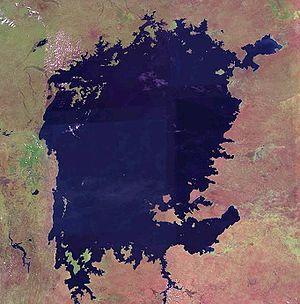
L’île Oukéréoué ou Ukerewe est la plus grande île du lac Victoria, et la plus grande île lacustre d'Afrique, avec une superficie d'environ 530 km². Ses côtes sont très découpées. Elle fait partie du district d'Ukerewe, dans la région de Mwanza, en Tanzanie. L'île se trouve à 45 kilomètres au nord de Mwanza, la deuxième ville du pays, à laquelle elle est reliée par ferry ; elle ne se trouve qu'à 3,8 kilomètres de la rive est du lac, dont elle est séparée par le détroit de Rugezi. L'île d'environ 200 000 habitants sert de refuge aux albinos, victimes de violences et de meurtres dans les pays voisin.
Ukara est une île présente dans le lac Victoria. Faisant partie de la Tanzanie, elle est située à 10 kilomètres de l'île Ouékéouéré, dans le district éponyme, en Mwanza. Elle est également connue sous le nom de Bukara.